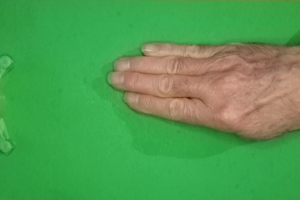
Label: paper